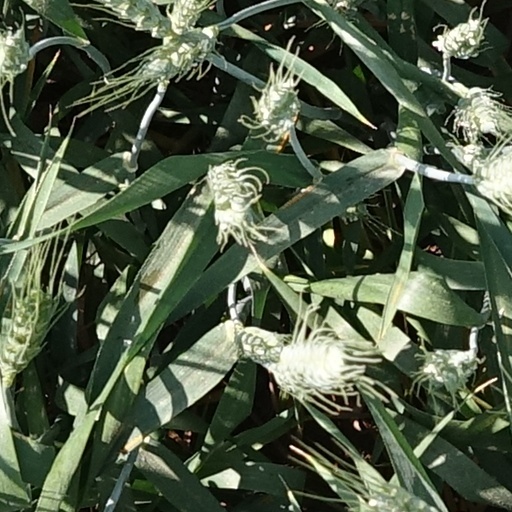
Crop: wheat